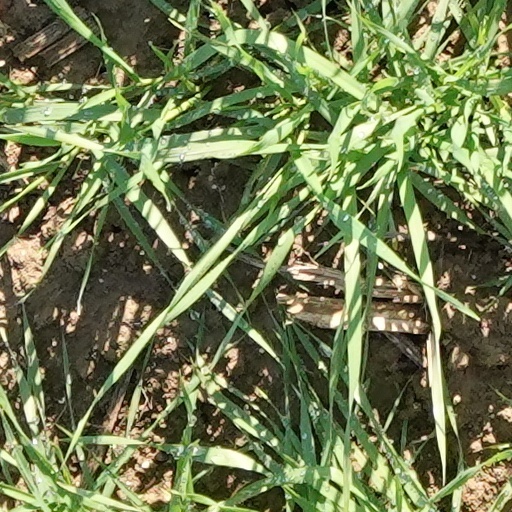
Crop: wheat